Roddy Burdine

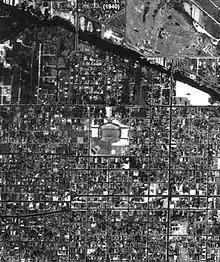
Historical Aerial view of Burdine Stadium, later renamed the Miami Orange Bowl, in 1940

Burdine was the head of the Miami's Rotary Club, and the head of the business ethics committee. After the Great Miami Hurricane of 1926, Burdine was named the head of the rebuilding committee.